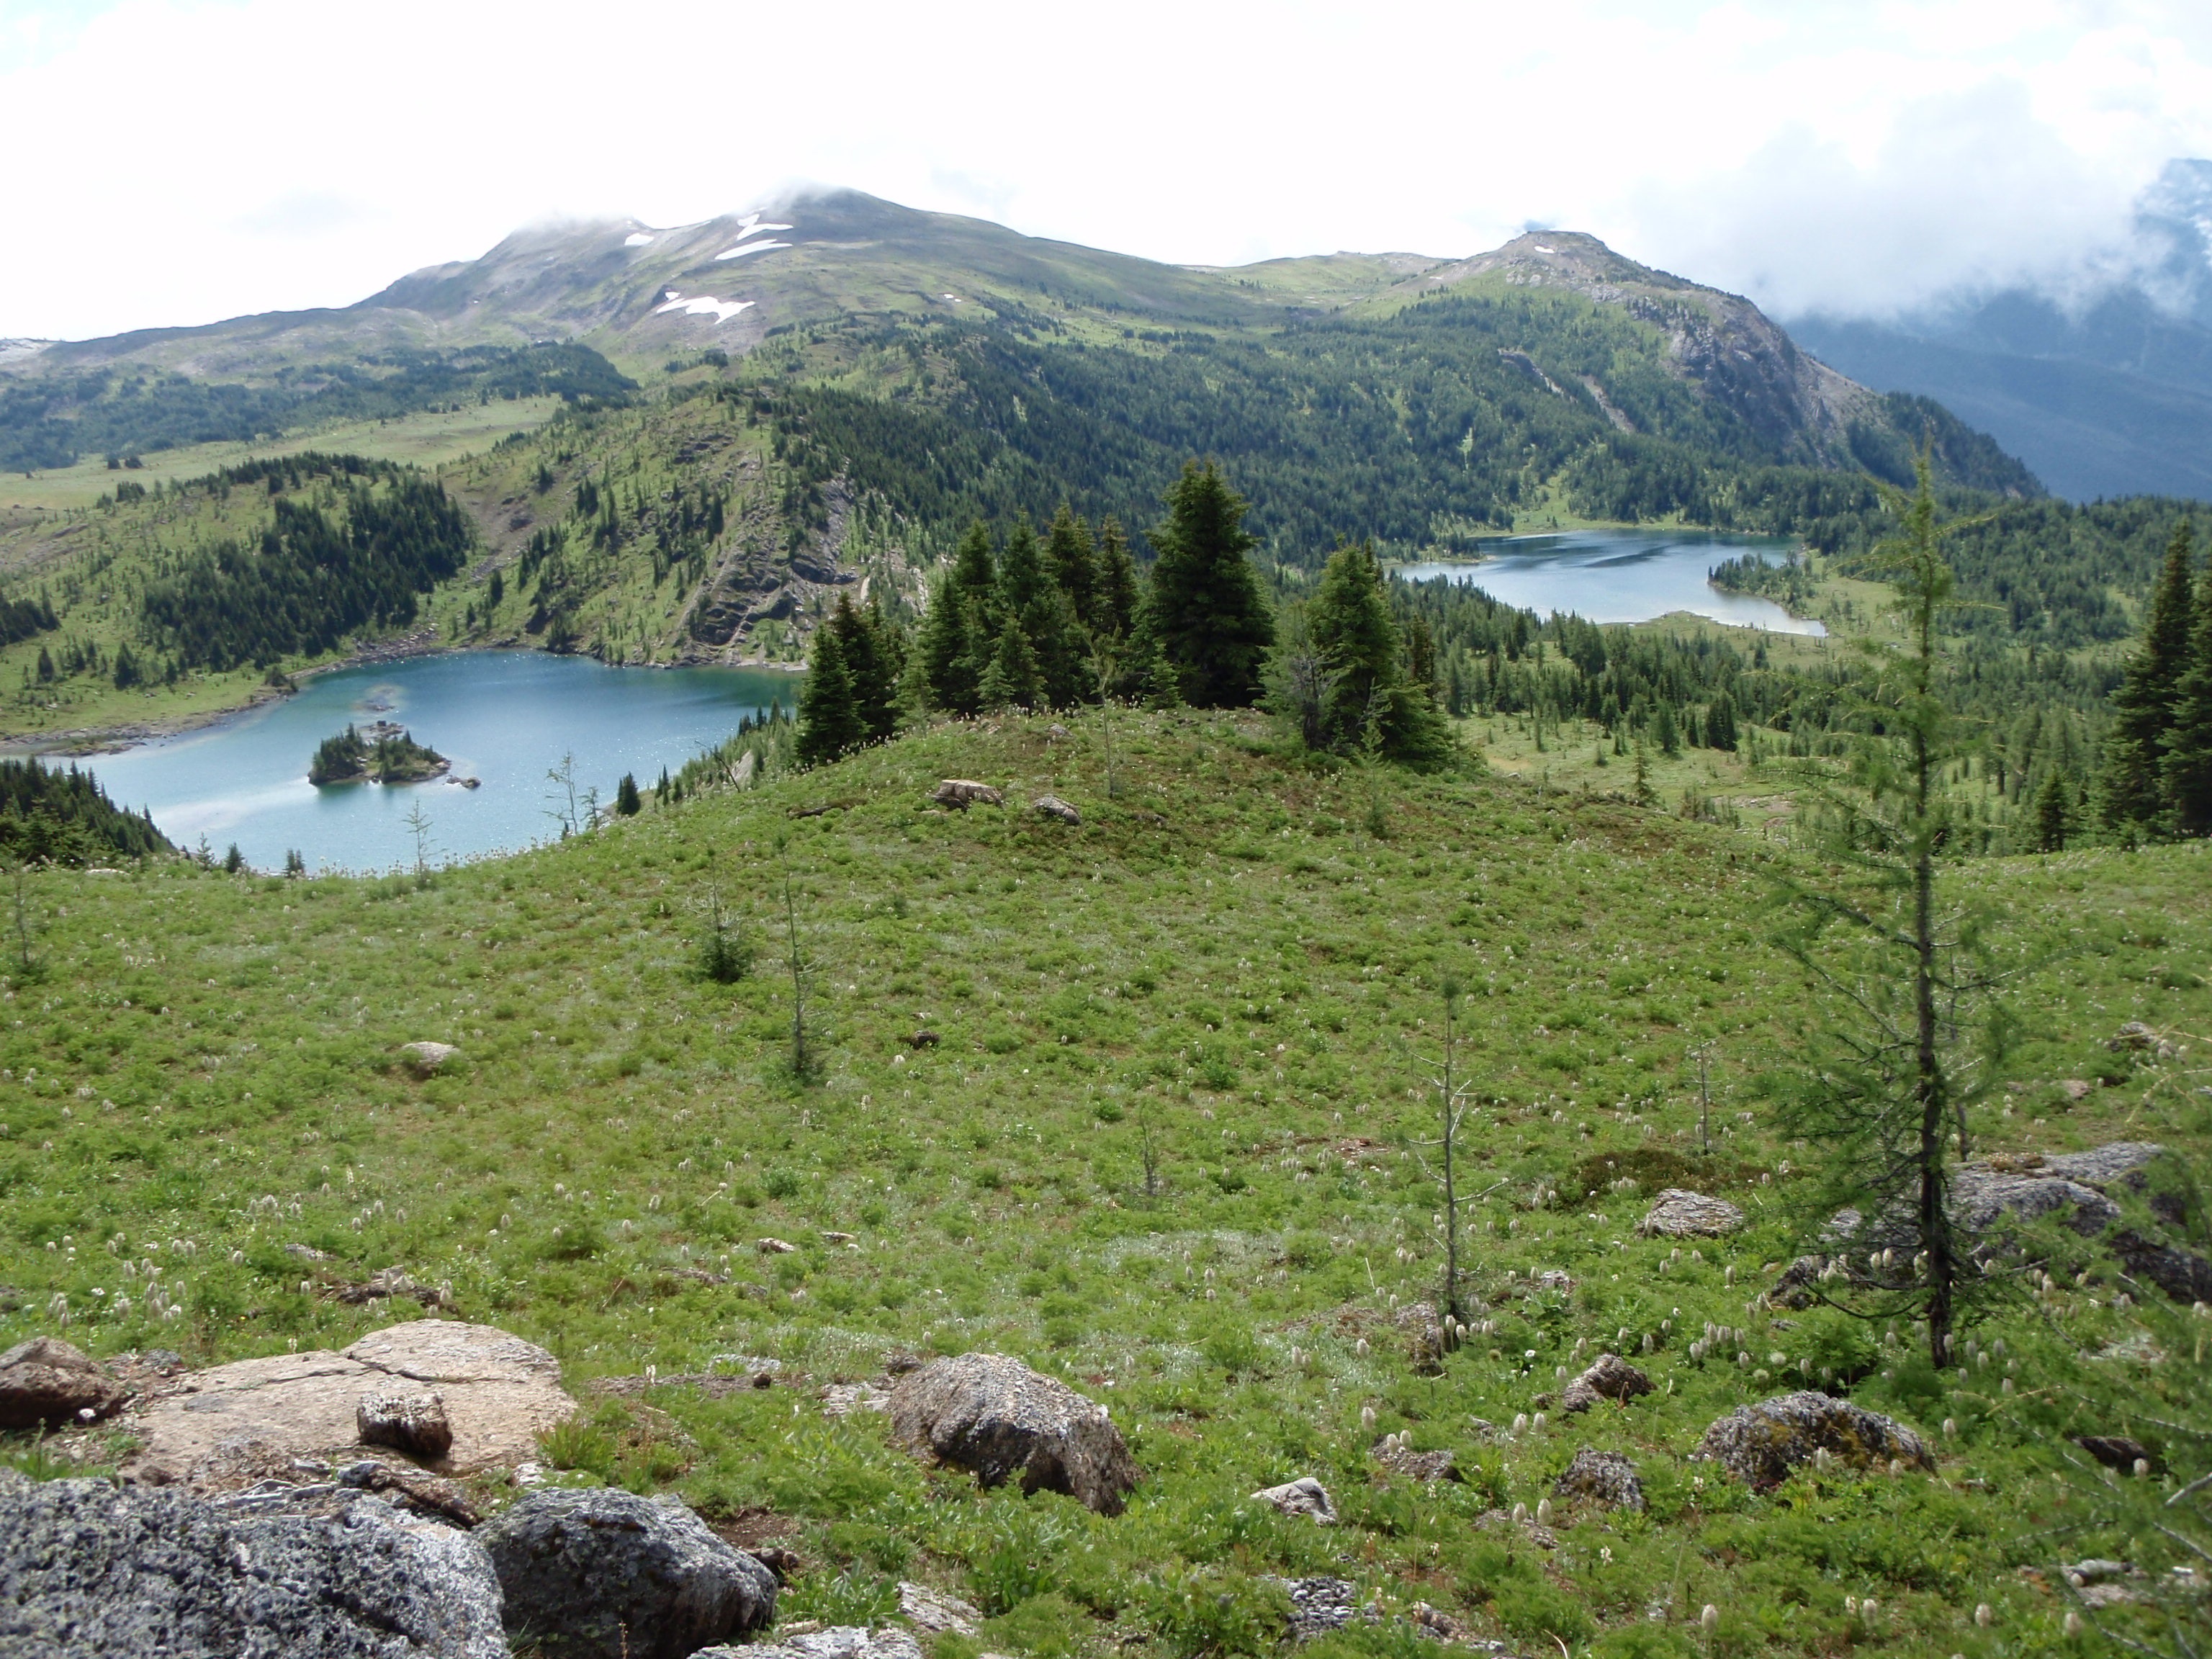
wilderness, walking, mountain, trail, meadow, hill, lake, valley, mountain range, highland, ridge, plateau, fell, loch, ecosystem, tarn, nature reserve, mountainous landforms, geological phenomenon